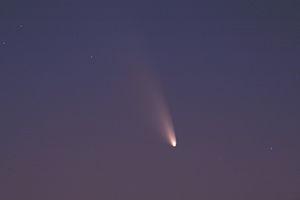
Vue rapprochée de la comète C/2011 L4 (PANSTARRS) depuis Mount Dale, en Australie-Occidentale.
Cet article est une liste de comètes, non exhaustive mais qui vise à l'être. Elle inclut les comètes périodiques, à longue période et non périodiques ainsi que les planètes mineures ayant une désignation cométaire.
C/2011 L4 (PANSTARRS) est une comète non périodique découverte en juin 2011 devenue visible à l'œil nu à son passage au périhélie au début du mois de mars 2013.